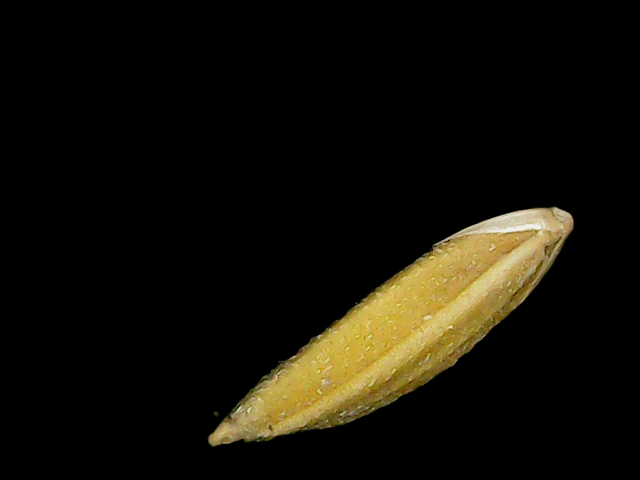
Rice variety: Binadhan17